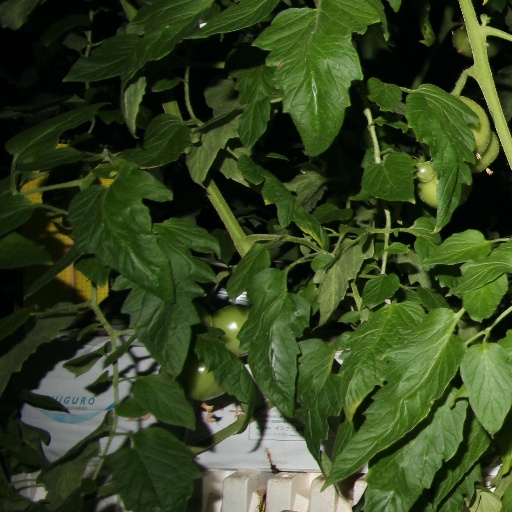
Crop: tomato